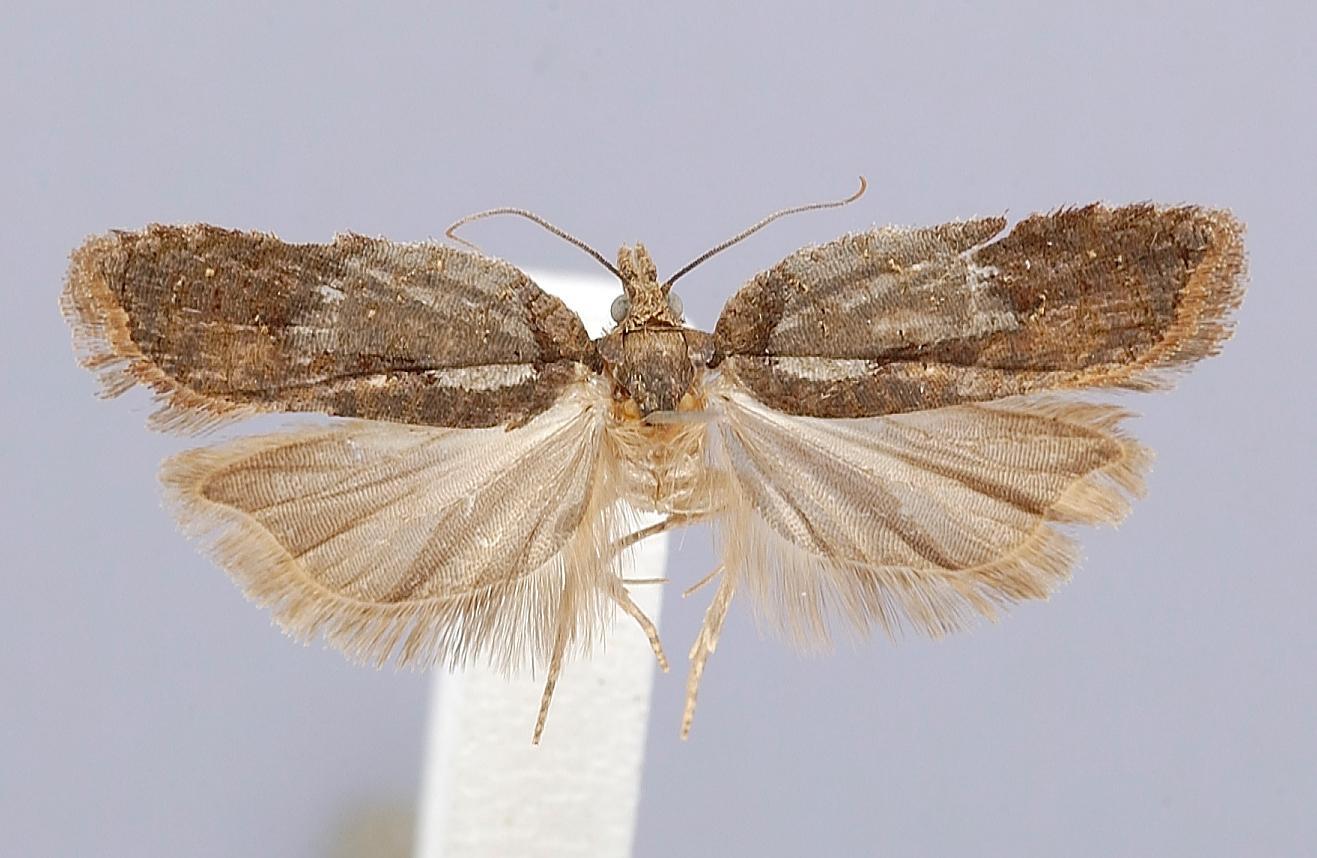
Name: Acleris tsuifengana
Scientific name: Acleris tsuifengana Kawabe, 1992
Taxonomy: Animalia, Arthropoda, Insecta, Lepidoptera, Tortricidae
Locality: Nantou Hsien, Tsuifeng, 2400 m, Nantou Hsien, Taiwan
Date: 29 Dec 1989